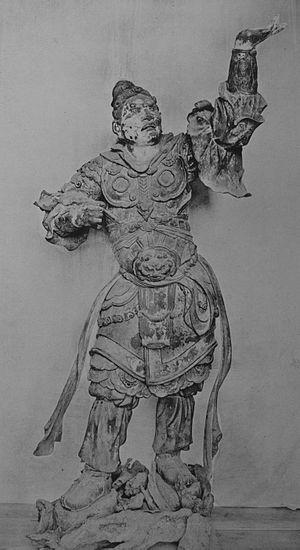
Kōkei était un sculpteur japonais actif à la fin du XIIᵉ siècle. La postérité l’identifie comme le fondateur de l’école Kei de Nara dont le style sculptural devint prépondérant dans tout le Japon au XIIIᵉ siècle. Il incarne la transition entre le style classique de l’époque de Heian établi par Jōchō et les nouvelles tendances réalistes de l’époque de Kamakura. Il eut pour apprenti les futurs maîtres de la sculpture japonaise de l’époque : Unkei, Kaikei et Jōkei.
L'introduction du bouddhisme au Japon en provenance du royaume coréen de Baekje au milieu du VIᵉ siècle entraîne une renaissance de la sculpture japonaise. Des moines bouddhistes, des artisans et des lettrés s'installent autour de la capitale dans la province de Yamato et transmettent leurs techniques aux artisans locaux. Tout naturellement, les premières sculptures japonaises des époques Asuka et Hakuhō montrent de fortes influences de l'art continental et se caractérisent d'abord par des yeux en amande, des lèvres en forme de croissant tournées vers le haut et des plis dans les vêtements disposés symétriquement. L'atelier du sculpteur Tori Busshi, fortement influencé par le style des Wei du nord, produit des œuvres qui illustrent ces caractéristiques. La triade de Shaka Nyorai et le Guze Kannon au Hōryū-ji en sont d'excellents exemples. À la fin du VIIᵉ siècle, le bois remplace le bronze et le cuivre. Au début de la dynastie Tang, un plus grand réalisme s'exprime par des formes plus pleines, des fentes longues et étroites pour les yeux, des traits de visage plus doux, des vêtements fluides et embellis avec des ornements tels que des bracelets et des bijoux.